List of presidents of the Methodist Conference

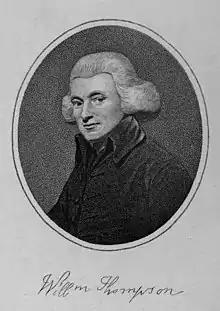
William Thompson was the first President of the Methodist Conference after John Wesley's death.

John Wesley, founder of Methodism, organised and presided over the first Methodist Conference, which was to become the Methodist Church's governing body. This article lists his successors, who are elected by the Conference to serve a one-year term. Presidents follow Wesley's example in travelling extensively across Great Britain, visiting and preaching in local Methodist chapels. Presidents also have an important role representing the Methodist Church in the wider world (most prominently, appearing at the National Service of Remembrance at the Cenotaph in Whitehall).